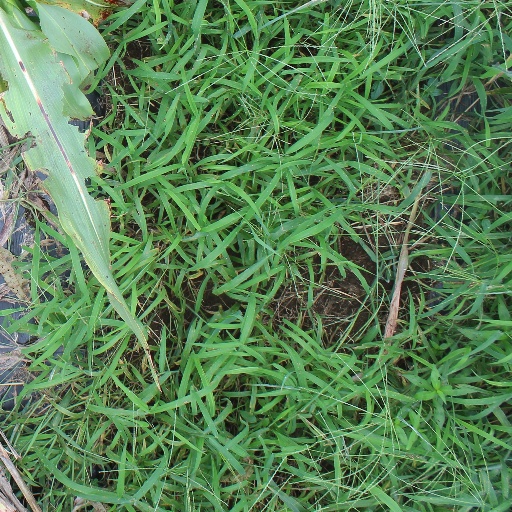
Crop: sorghum